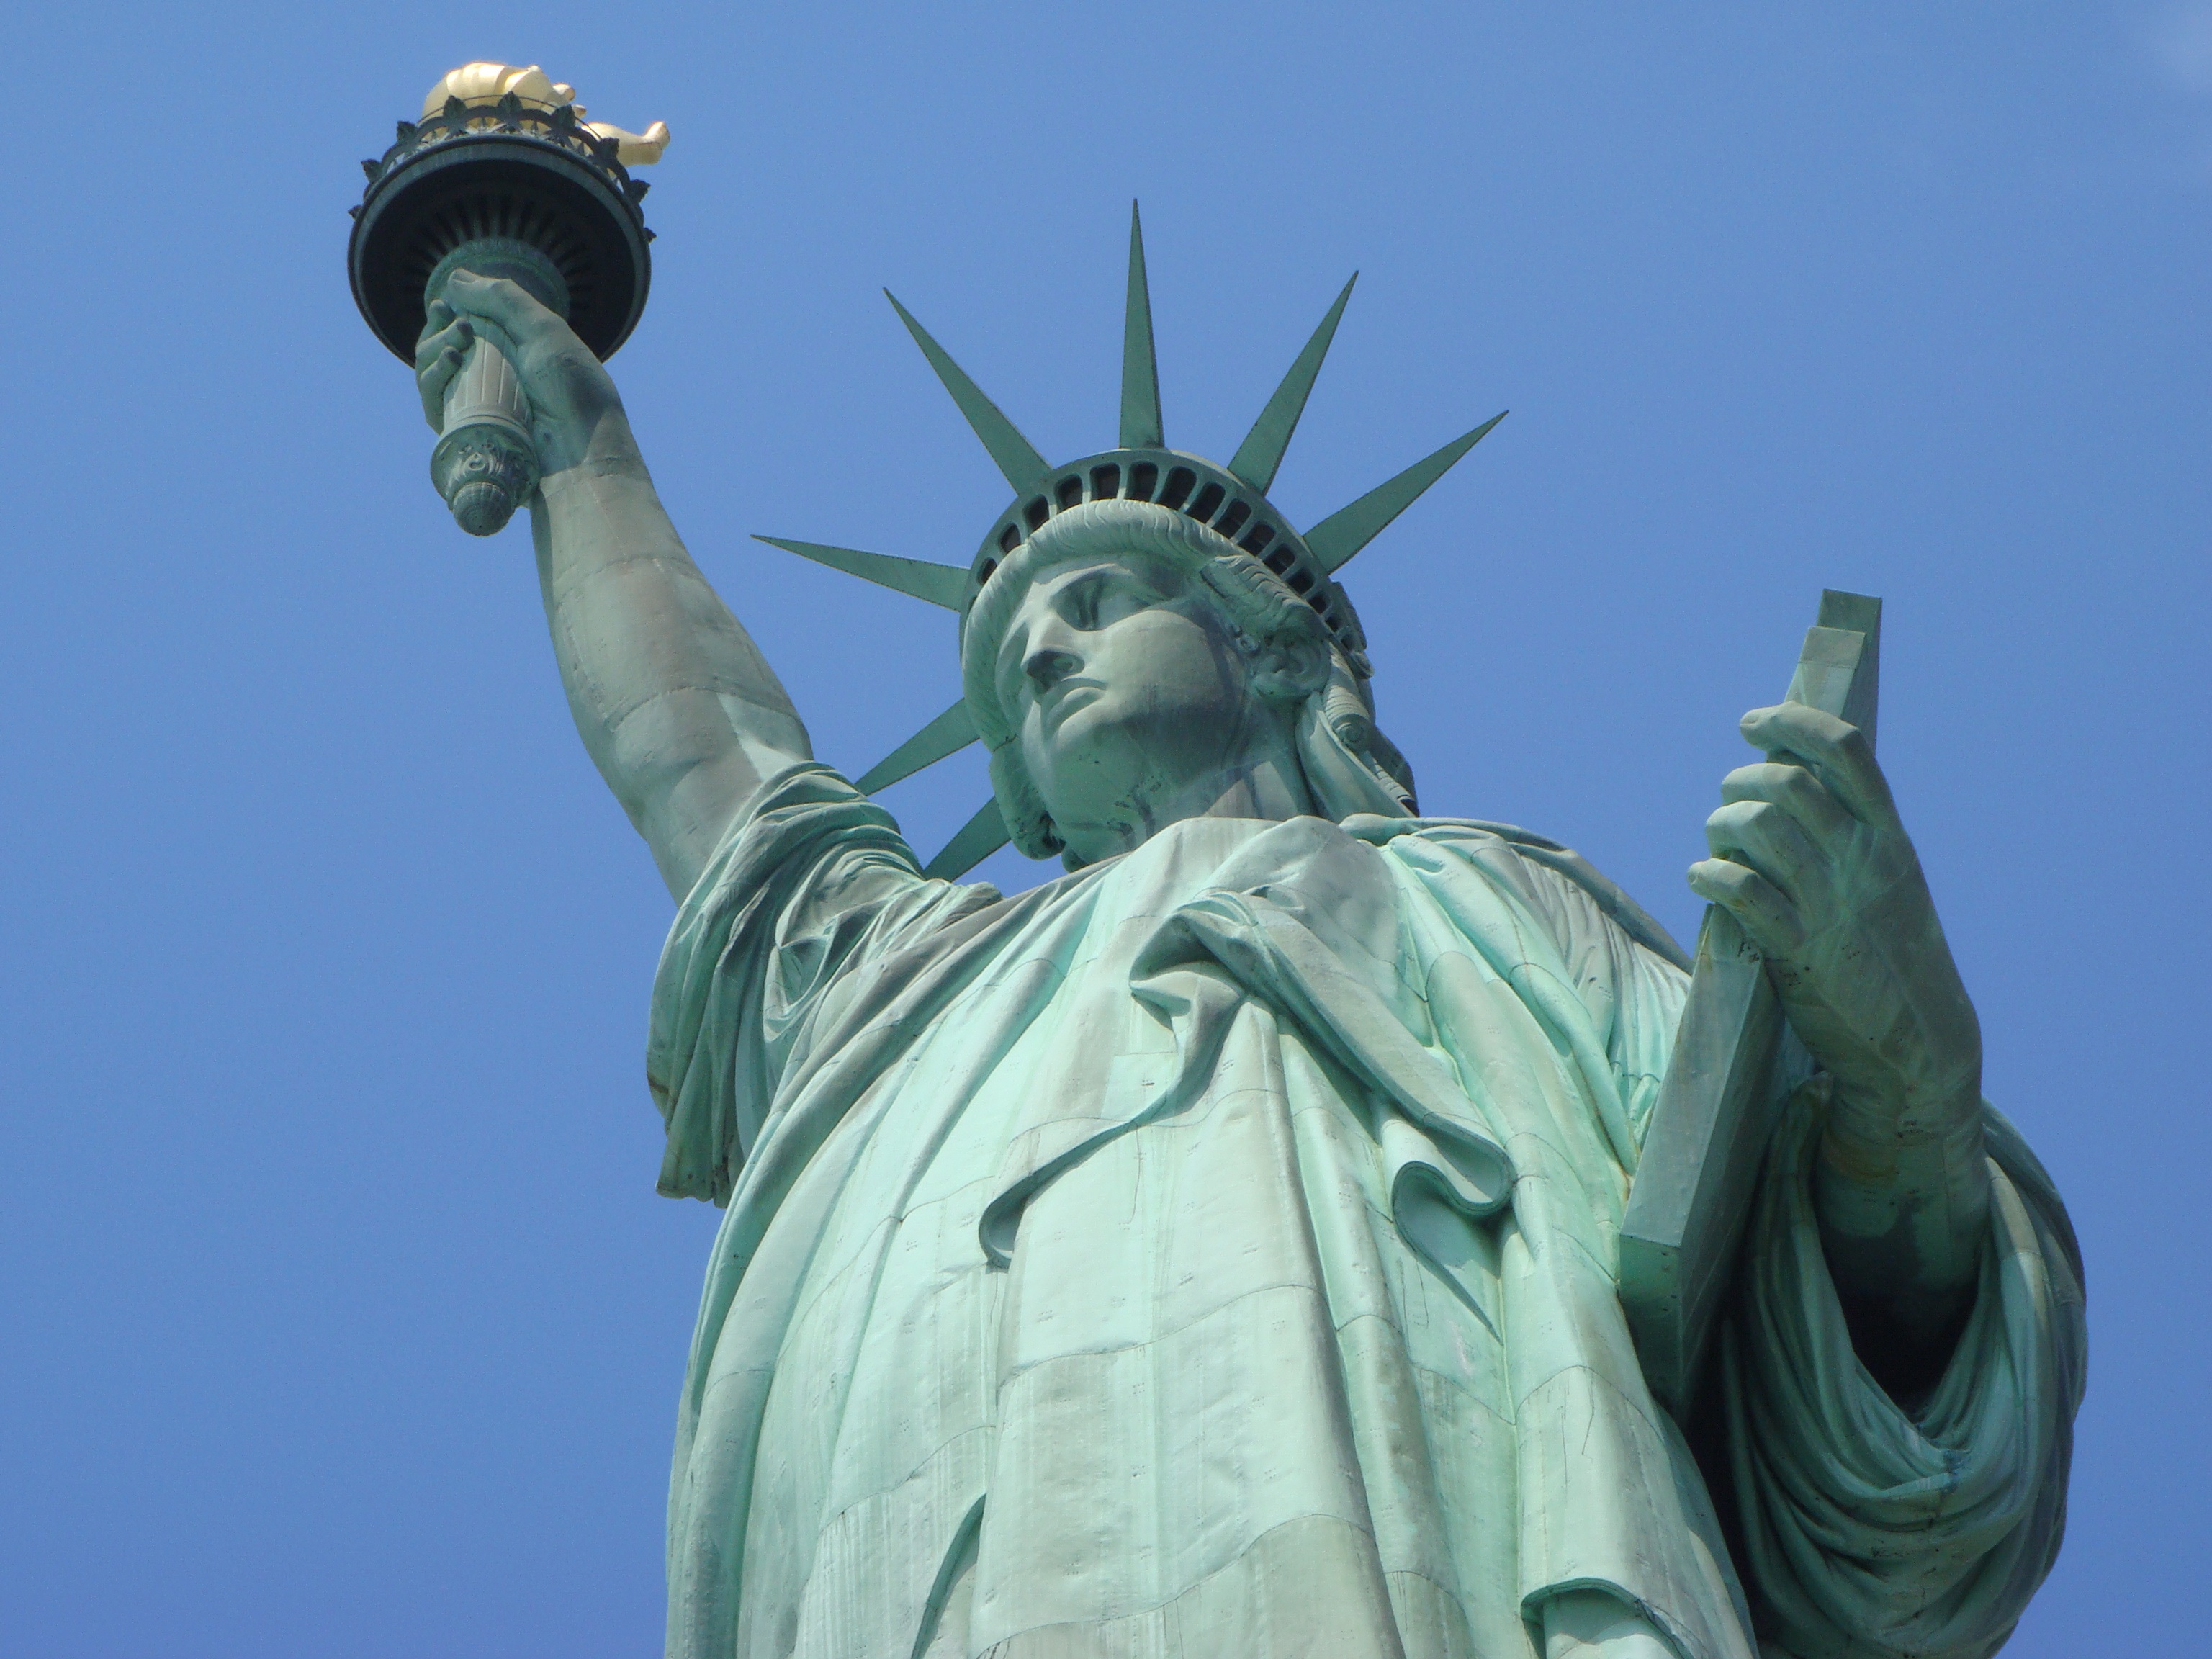
manhattan, new york city, monument, statue, statue of liberty, america, freedom, artwork, united states, sculpture, art